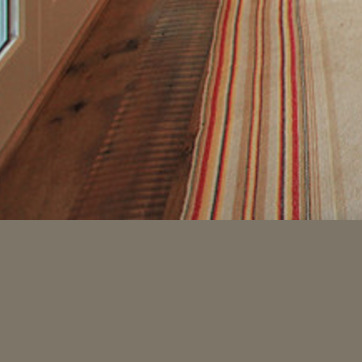
Material: carpet